Sir John Lees, 1st Baronet

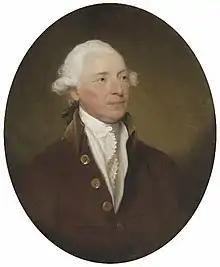
Sir John Lees portrait by Gilbert Stuartpainted between 1787 and 1793

Sir John Lees, 1st Baronet (c. 1737– 3 September 1811) was Secretary of the Irish Post Office and Black Rod in Ireland.